Polytechnic University of the Philippines Laboratory High School

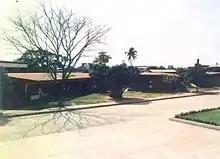
A 1990s photo of PUPLHS which serves as the training grounds for students taking up Business Education

When PCC transferred to its new campus in Santa Mesa, the school followed suit. It continued its operations there until present time.